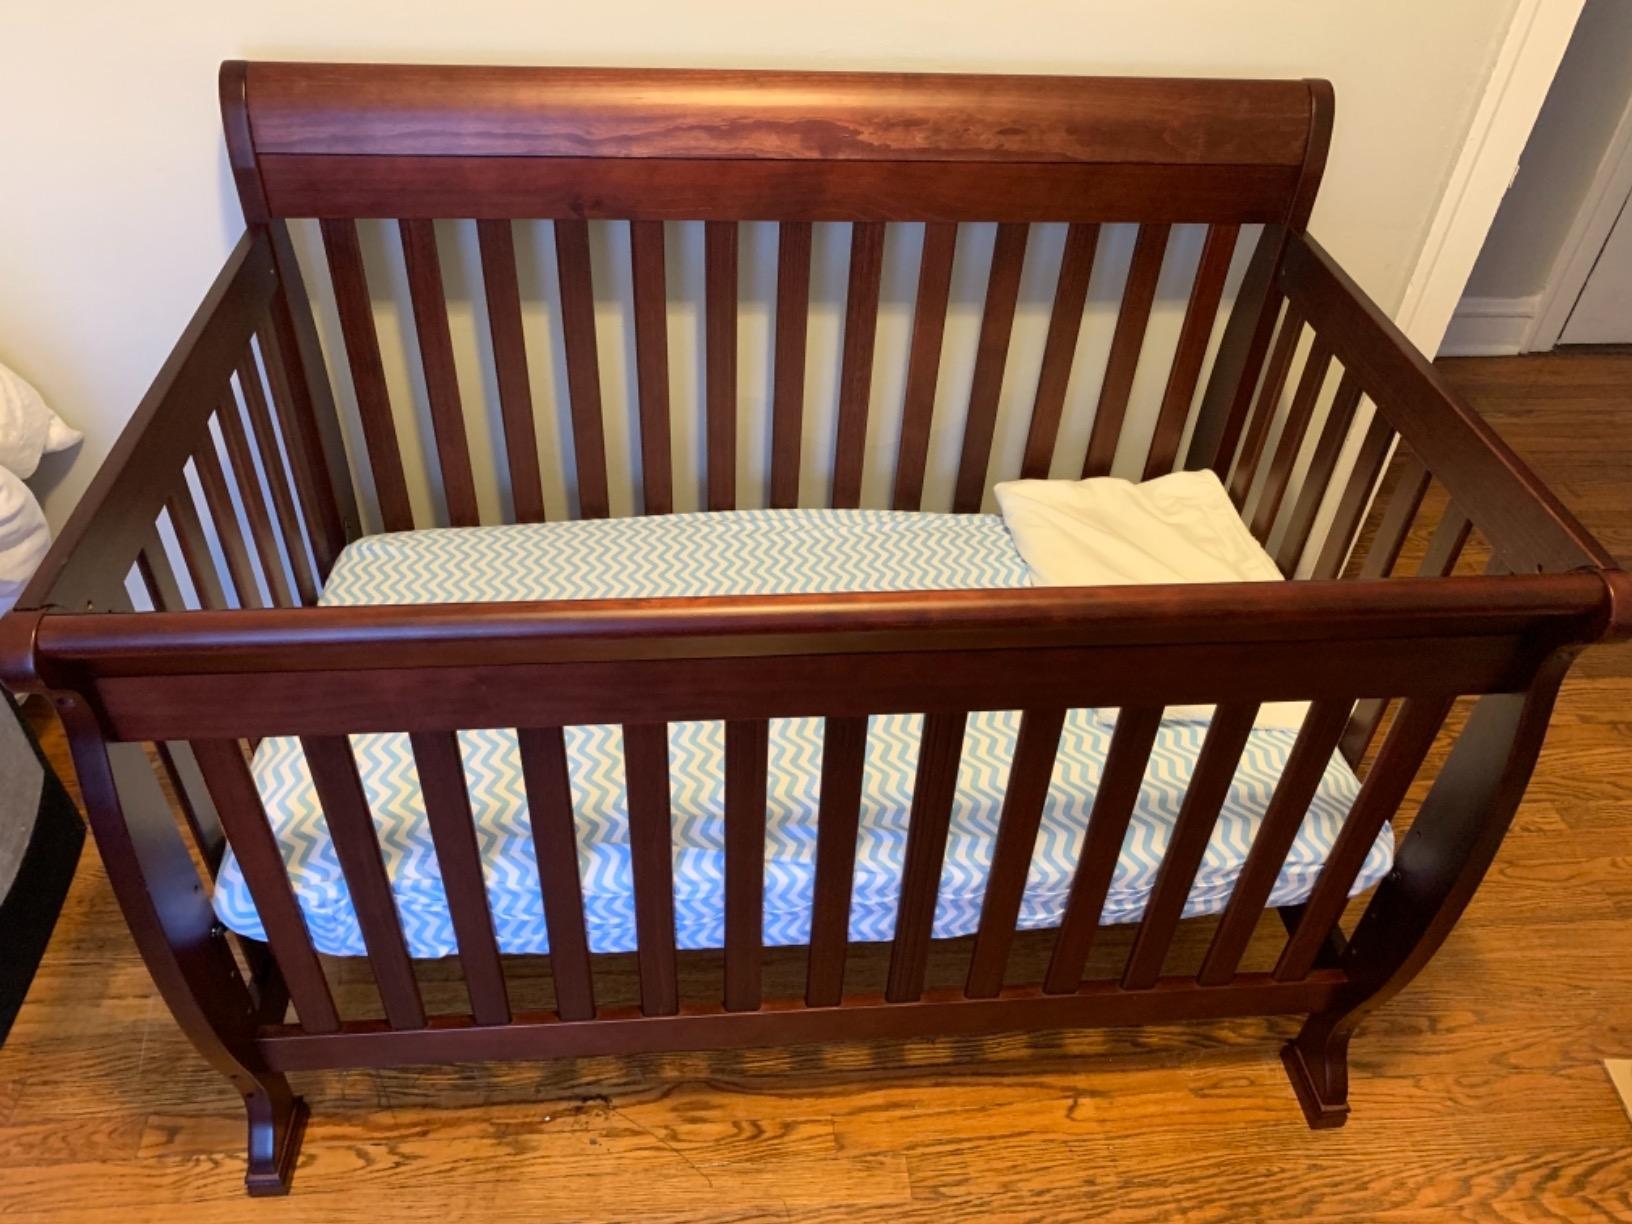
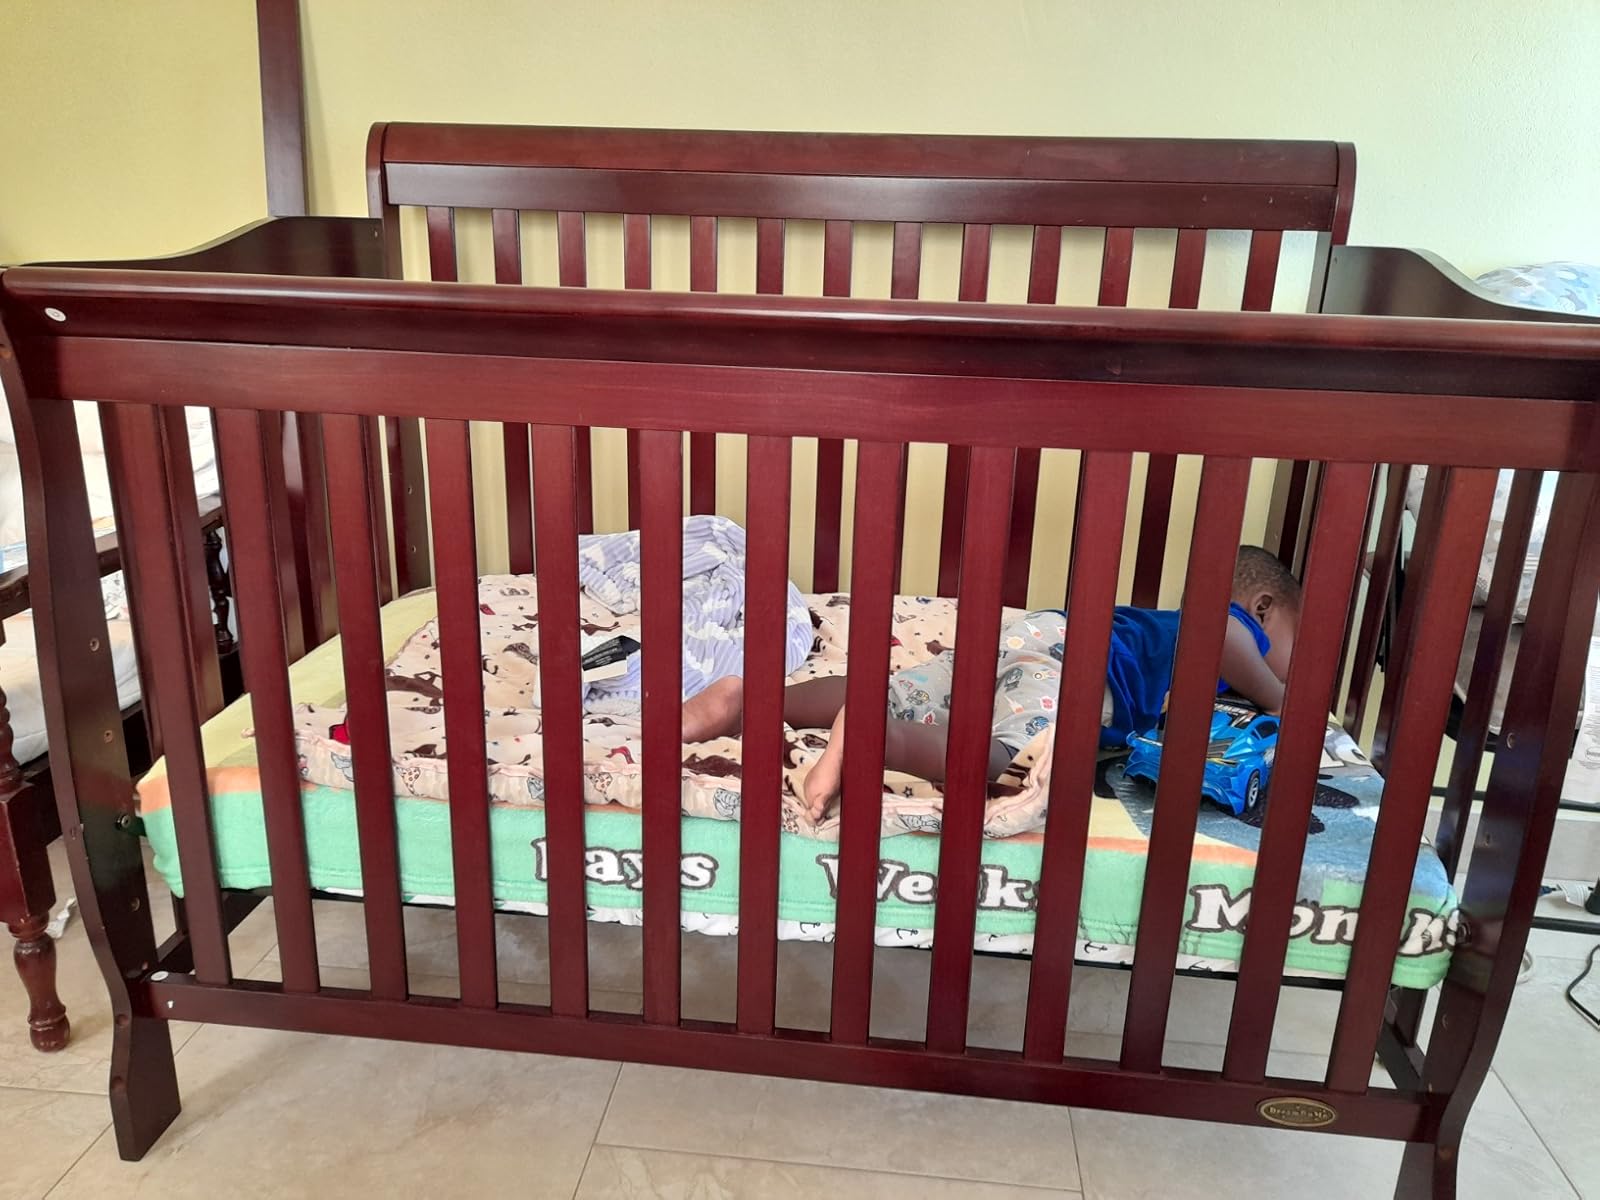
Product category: products_crib
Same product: no